David Miller (entomologist)

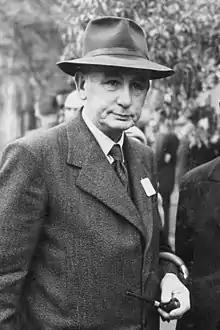
Miller,

David Miller (21 February 1890 – 28 April 1973) was a notable New Zealand entomologist, university lecturer and scientific administrator. He was born in Glasgow, Lanarkshire, Scotland, on 21 February 1890.